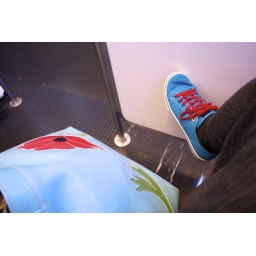
Later in the day I was enthralled by blue and red plastic cups and blue and red plastic spoons.